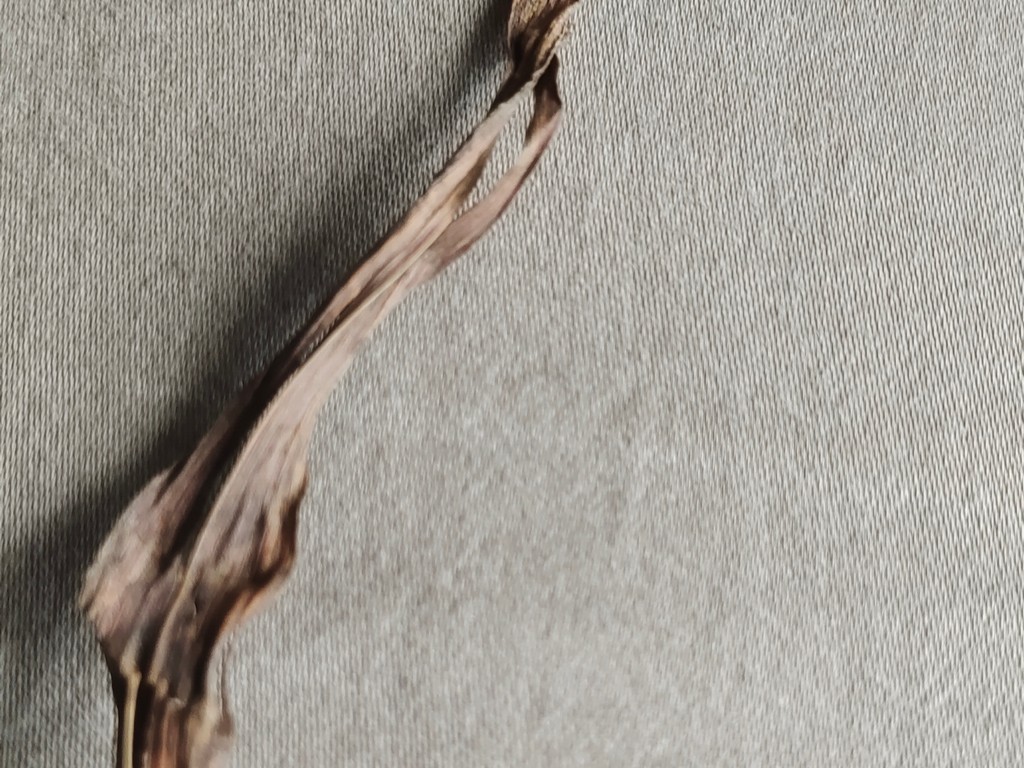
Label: Dried